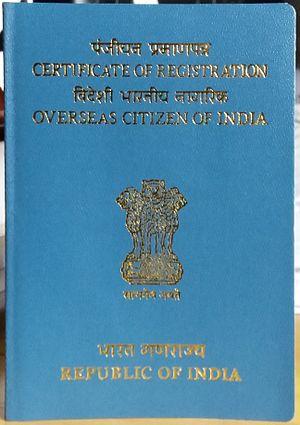
Carte Overseas Citizen of India.